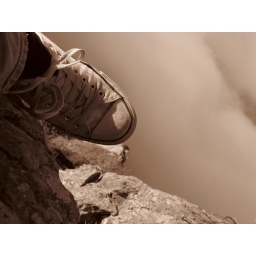
a dirty white converse in a high mountains..